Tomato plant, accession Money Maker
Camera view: tilt-top (135 deg); turntable rotation: 0 degrees
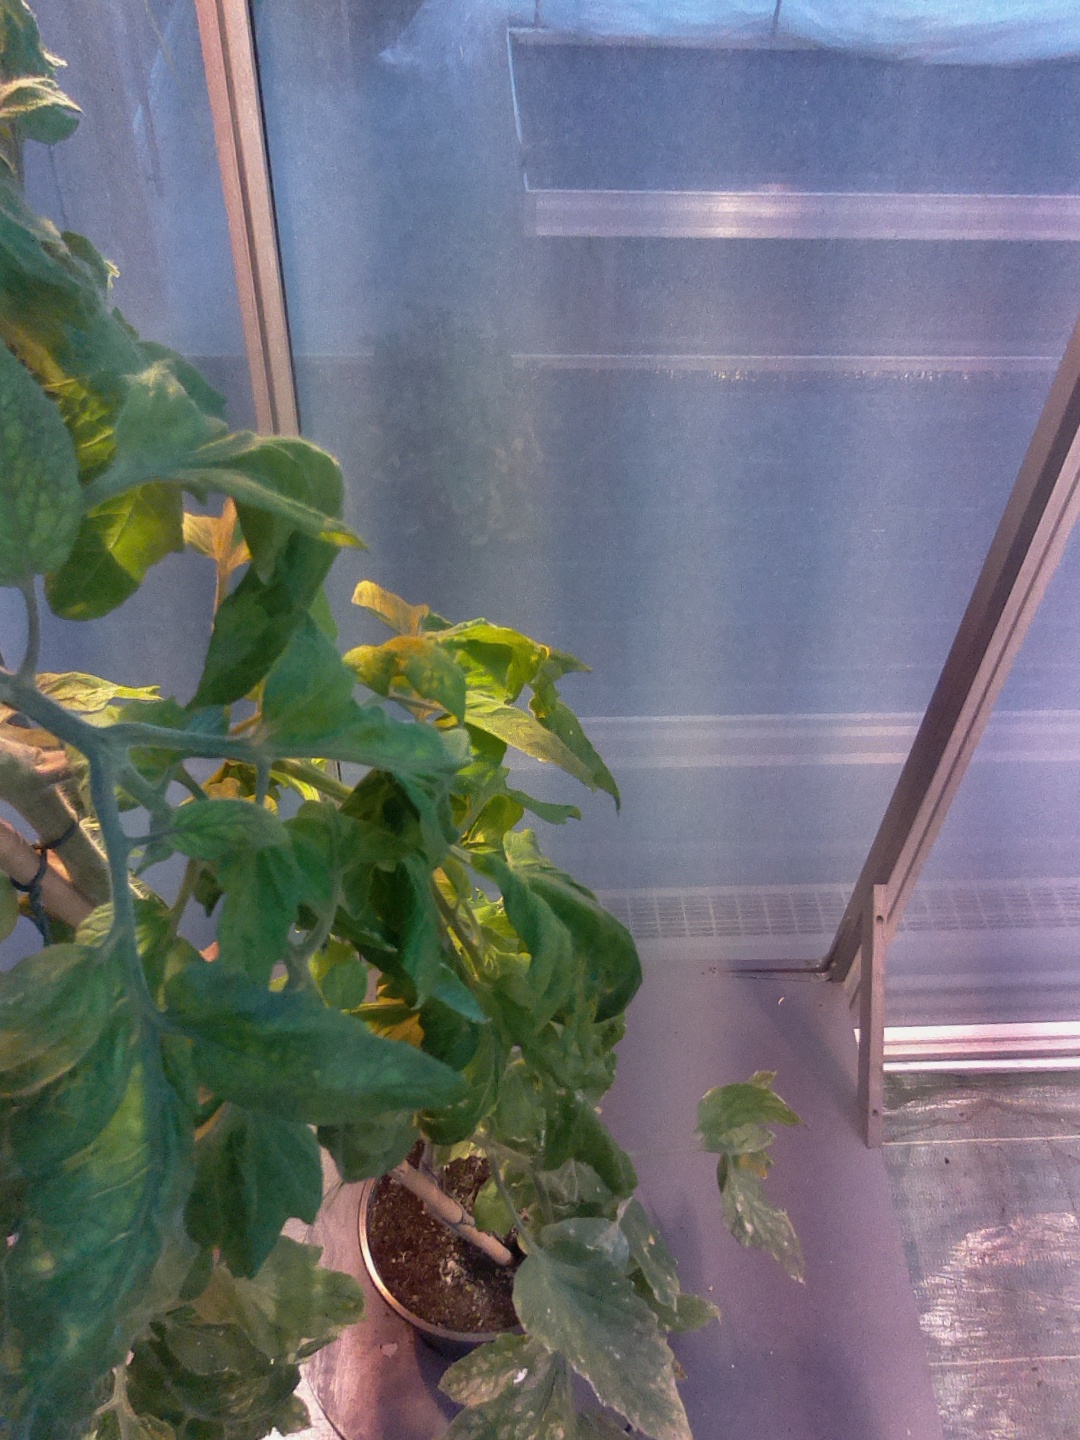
BBCH growth stage 76: 60%-70% of final fruit size